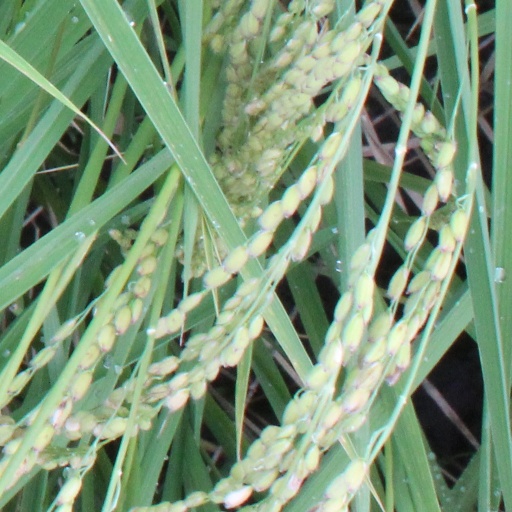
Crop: rice